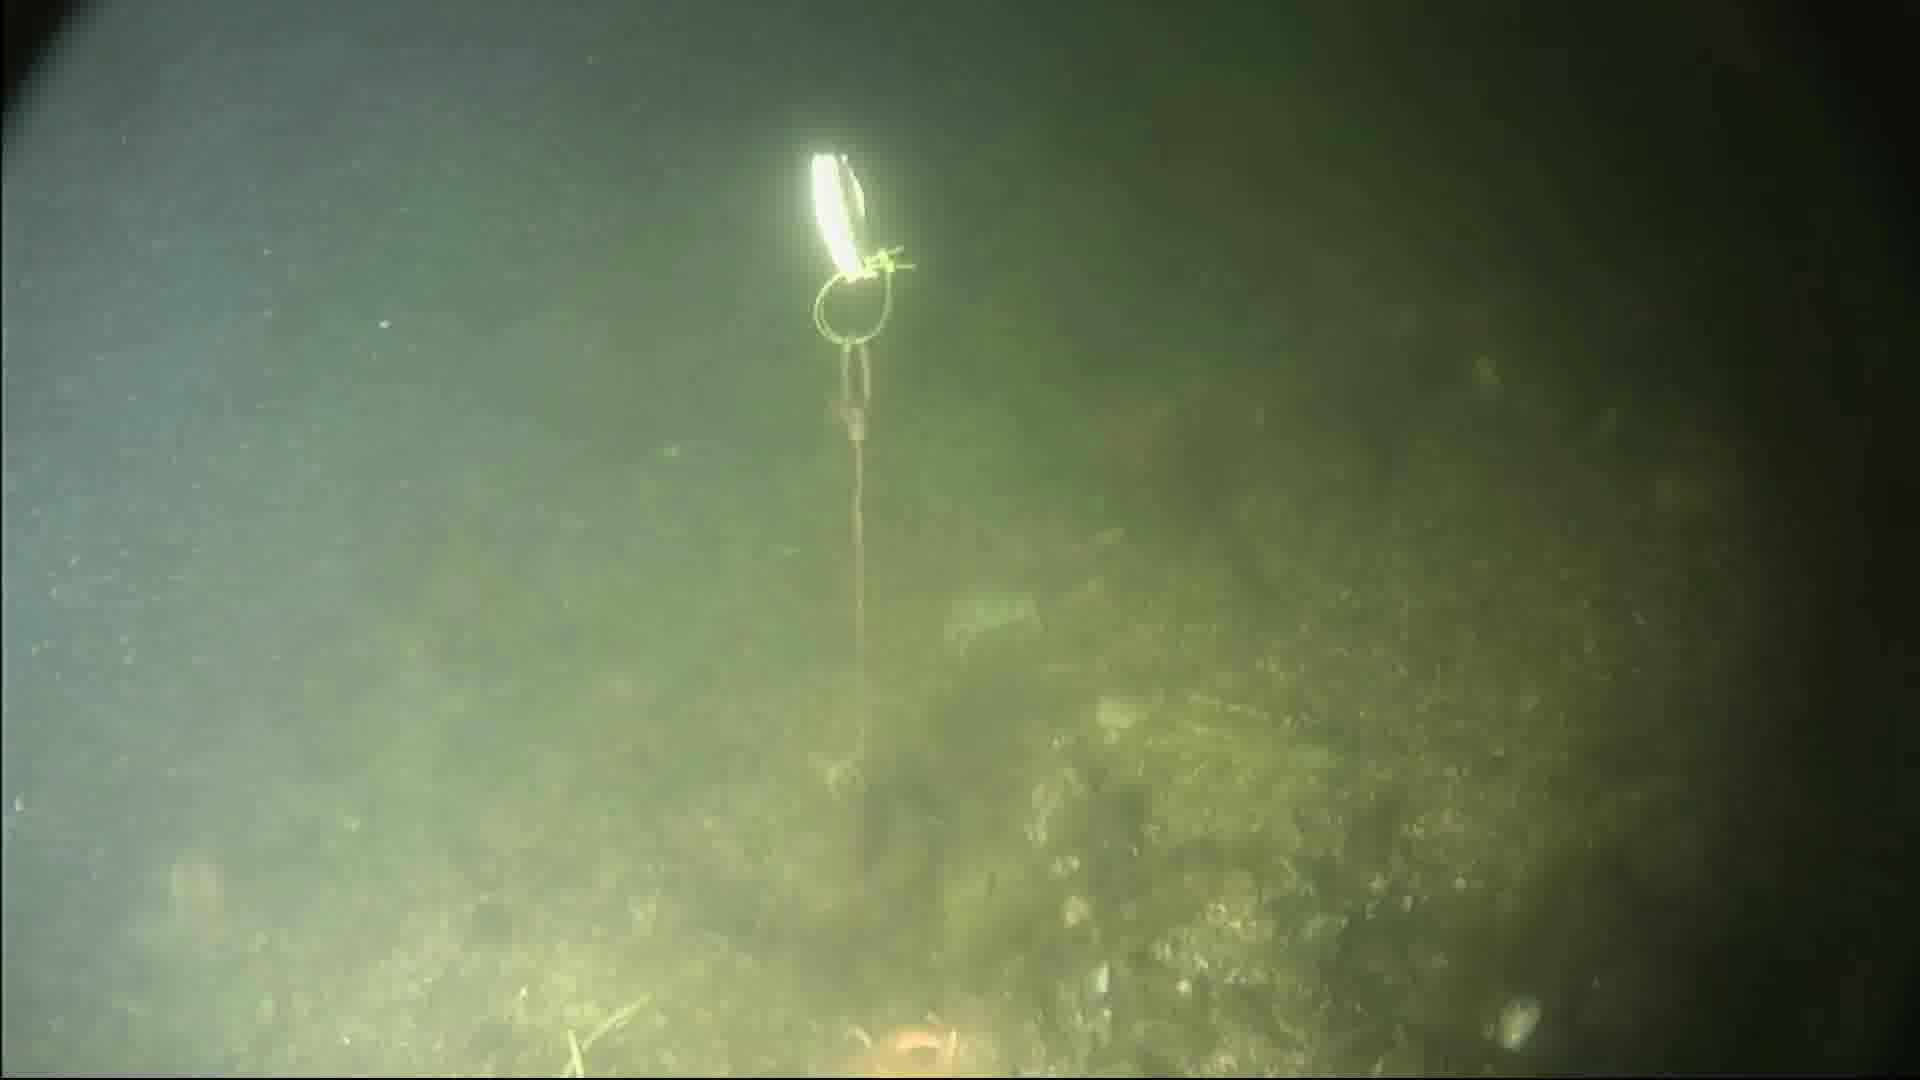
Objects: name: starfish
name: crab